Cancelled expressways in Toronto

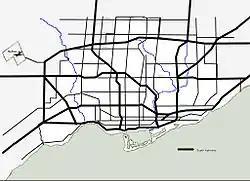
1943 City of Toronto Planning Board plan to criss-cross Toronto and suburbs with highways.

The cancelled expressways in Toronto were a planned series of municipal expressways in Toronto, Ontario, Canada that were only partially built or cancelled due to public opposition. Metropolitan Toronto's system of superhighways or freeways were intended to spur or handle growth in the suburbs while also connecting to the downtown core, in conjunction with the province's developing 400-Series Highways which would connect to municipalities outside of Metro. However these expressways were opposed by citizens within the city of Toronto downtown core, citing the demolition of homes and park lands, air pollution, noise and the high cost of construction. The Spadina Expressway, planned since the 1940s, was cancelled in 1971 after being only partially constructed. After the Spadina cancellation, other expressway plans, intended to create a 'ring' around the central core, were abandoned.